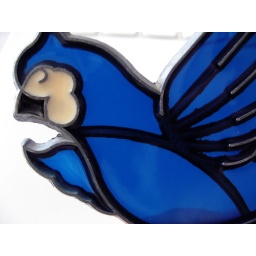
Pretty bird I bought at a thrift store near my house on my walk home from work.